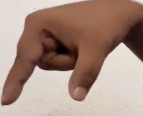
ASL sign: Q